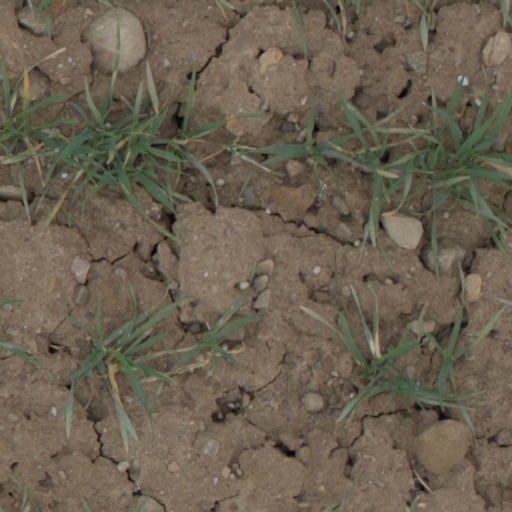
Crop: wheat